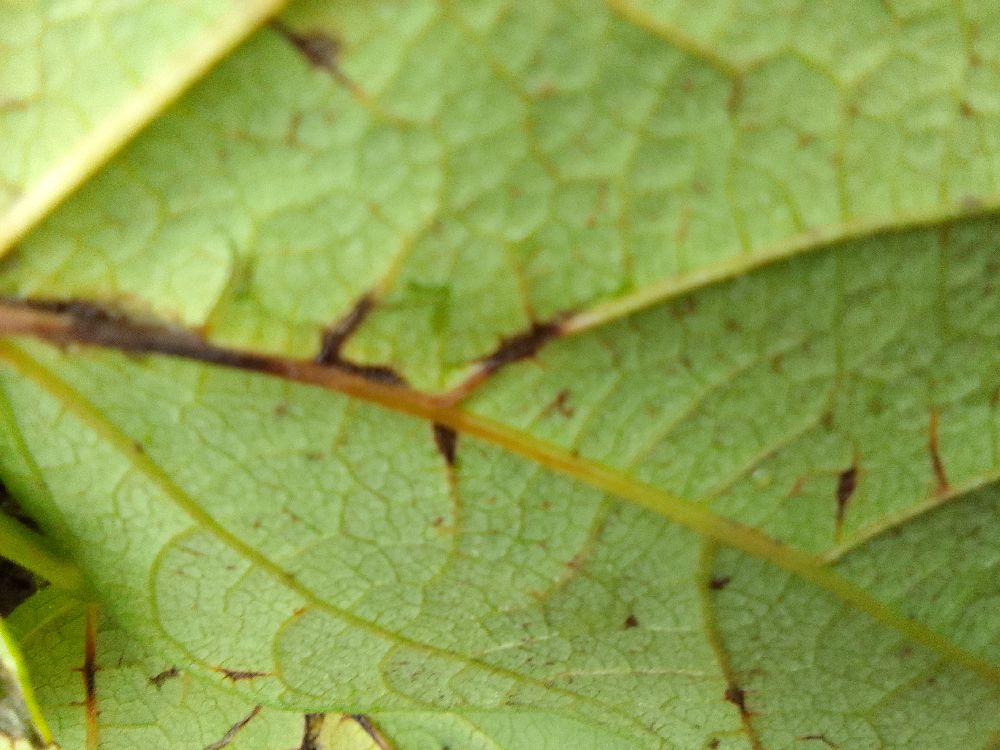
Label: anthracnose